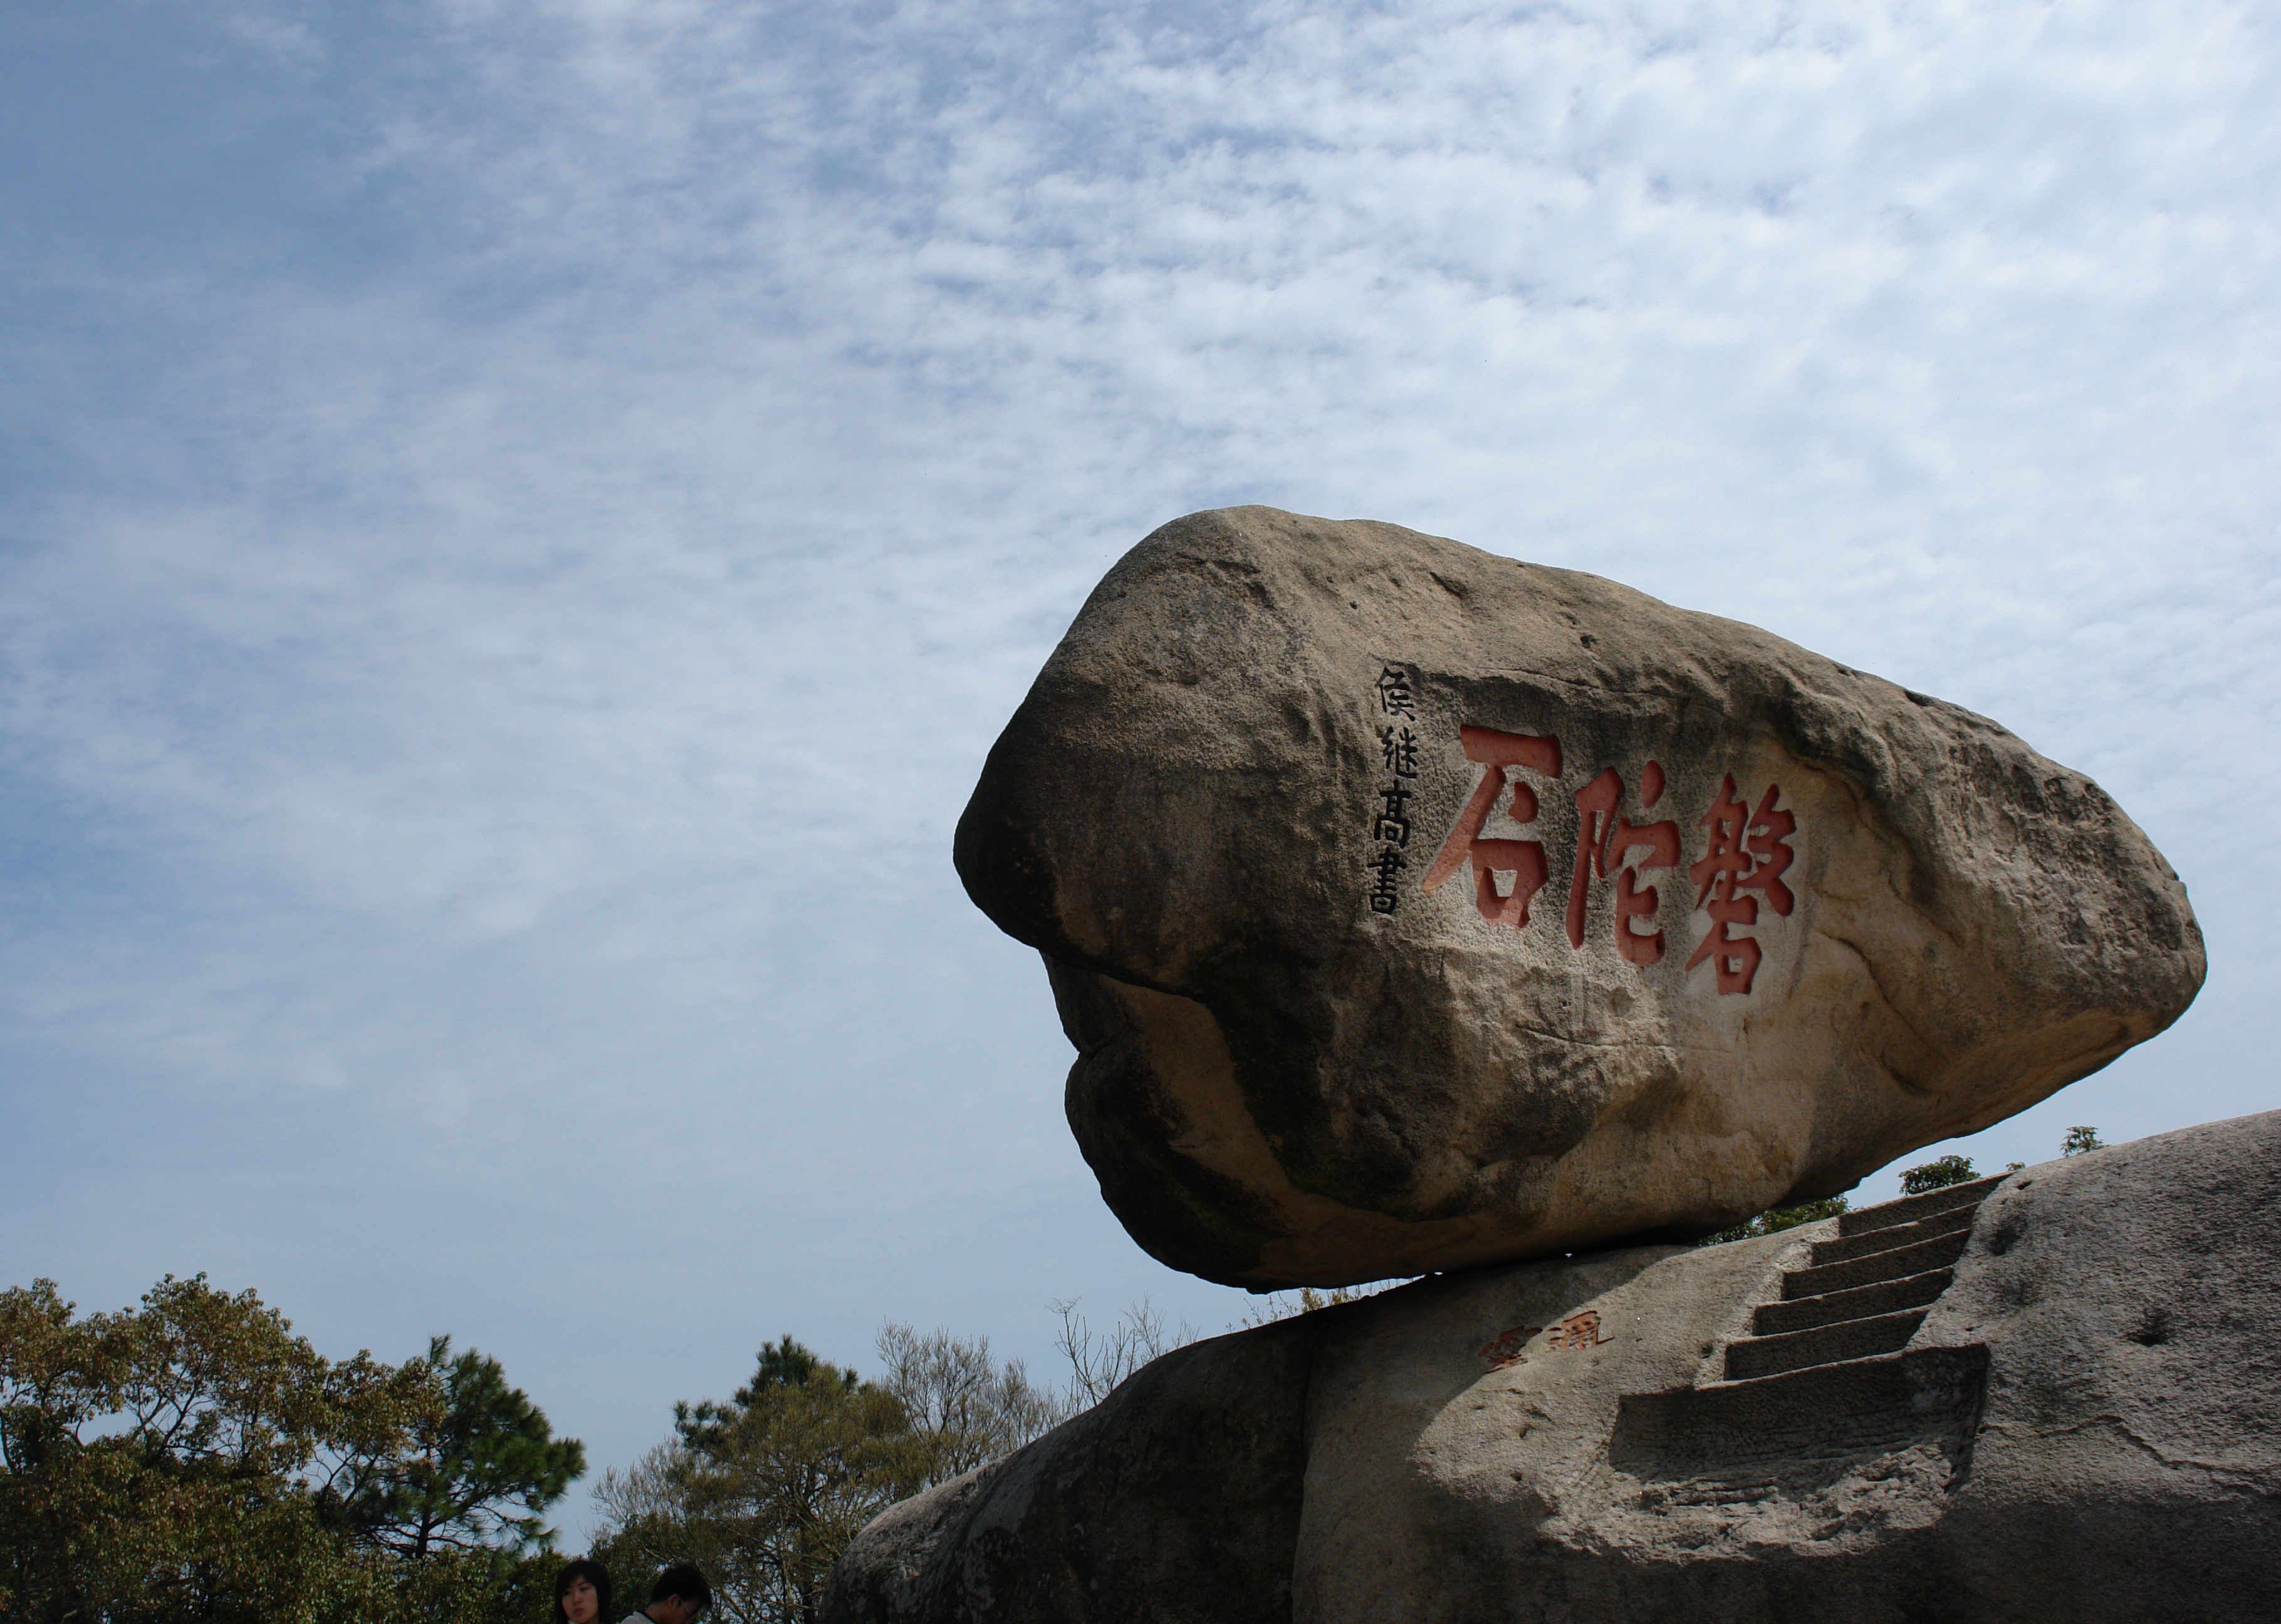
sea, rock, mountain, stone, extreme sport, terrain, material, sculpture, geology, boulder, mark, china, putuo, shi tuopan, zhoushan, atmosphere of earth